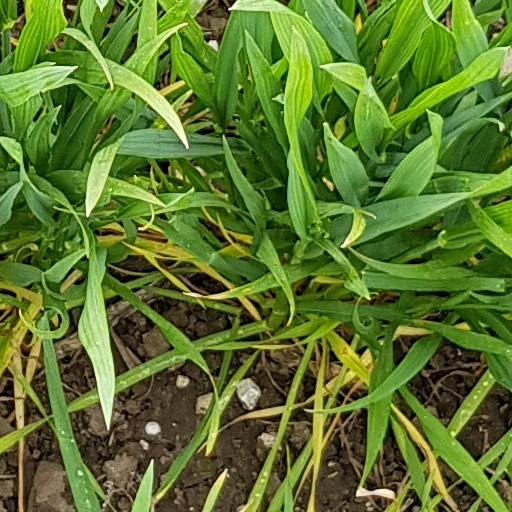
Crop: wheat